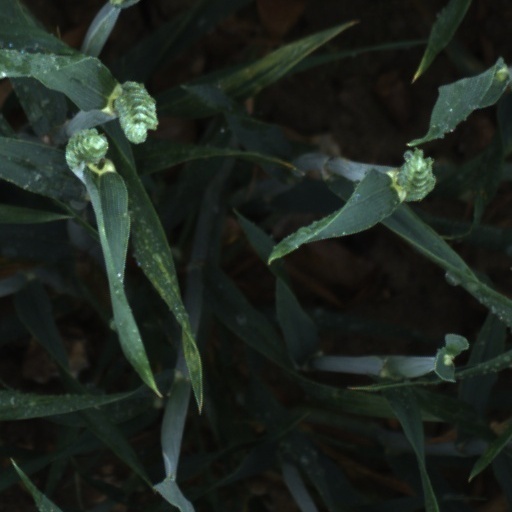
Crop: wheat